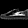
Label: Sneaker